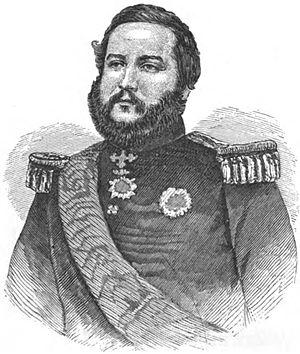
Il y a 13 monarchies dans les Amériques. Chacune est une monarchie constitutionnelle dans laquelle le souverain hérite de son mandat, le conservant généralement jusqu'à sa mort ou son abdication, et est lié par les lois et les coutumes dans l'exercice de ses pouvoirs. Dix de ces monarchies sont des États indépendants qui partagent comme souverain respectif la reine Élisabeth II, et qui sont des royaumes du Commonwealth, alors que les trois autres sont des dépendances d'autres monarchies européennes. En tant que telles, aucune des monarchies des Amériques n’a de monarque en permanence.